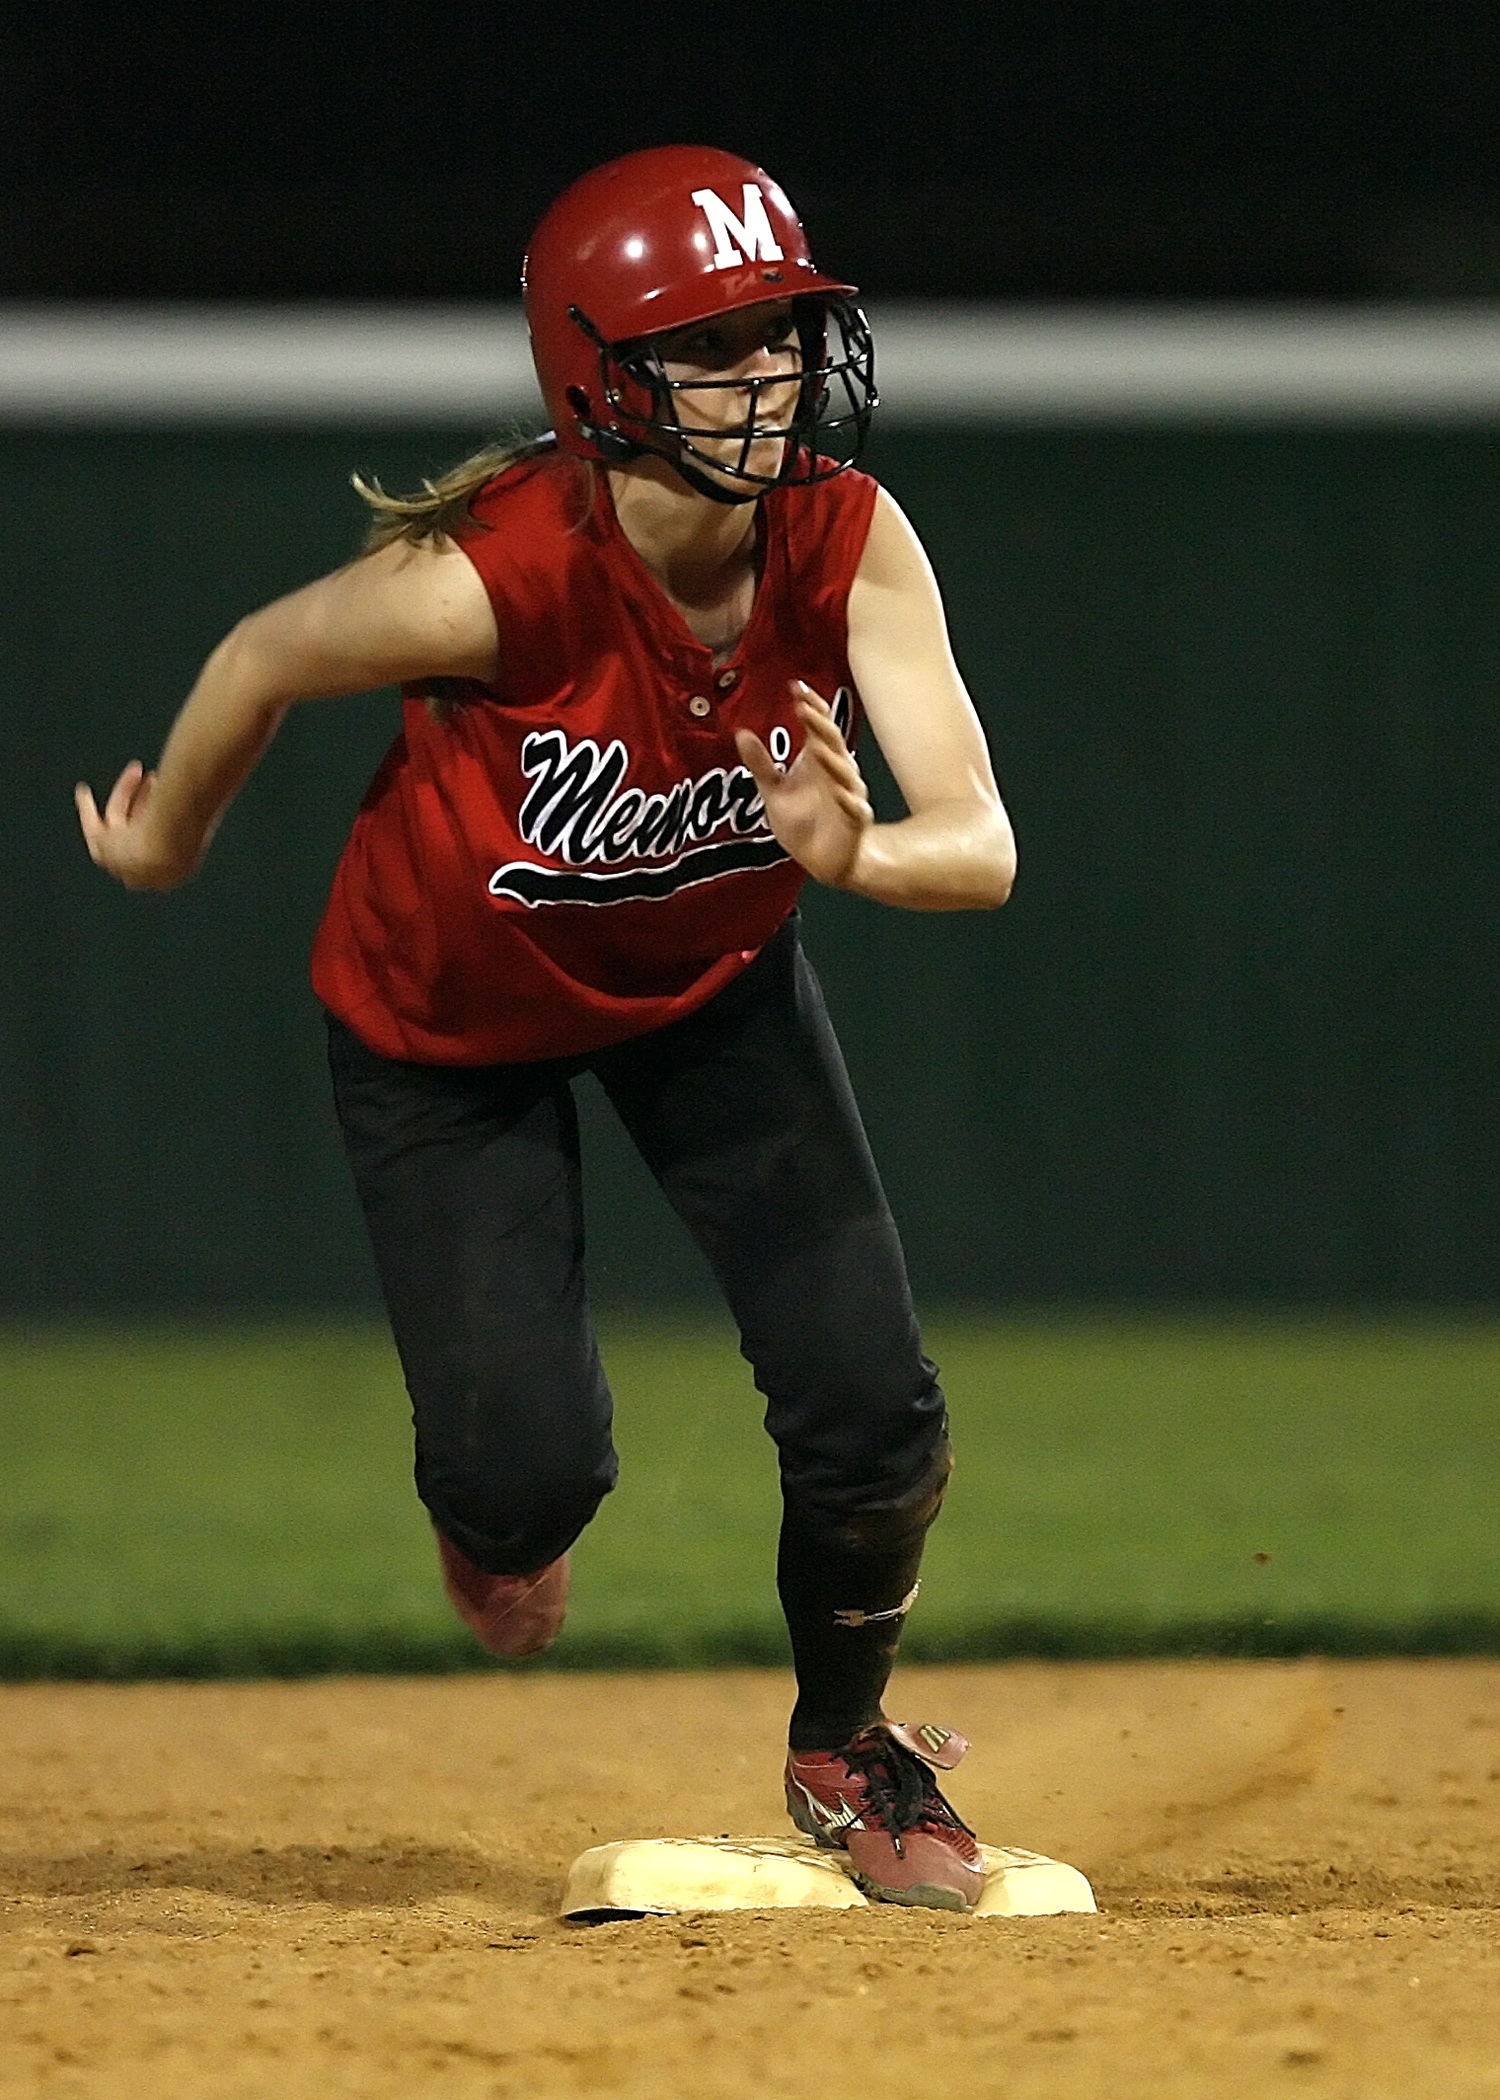
outdoor, girl, baseball, sport, field, game, play, running, female, youth, athletic, dirt, action, runner, player, baseball field, pitch, teenager, activity, team, sports, pitcher, helmet, base, teen, athlete, baseball player, catcher, softball, ball game, second base, team sport, infielder, college baseball, bat and ball games, baseball positions, college softball